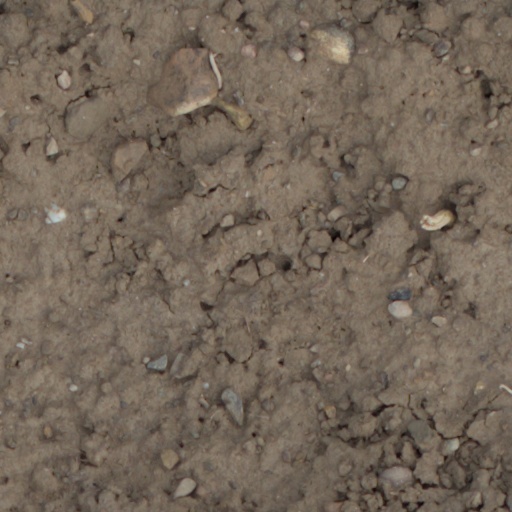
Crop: wheat